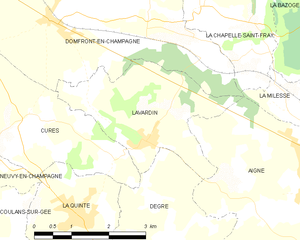
Carte des communes françaises